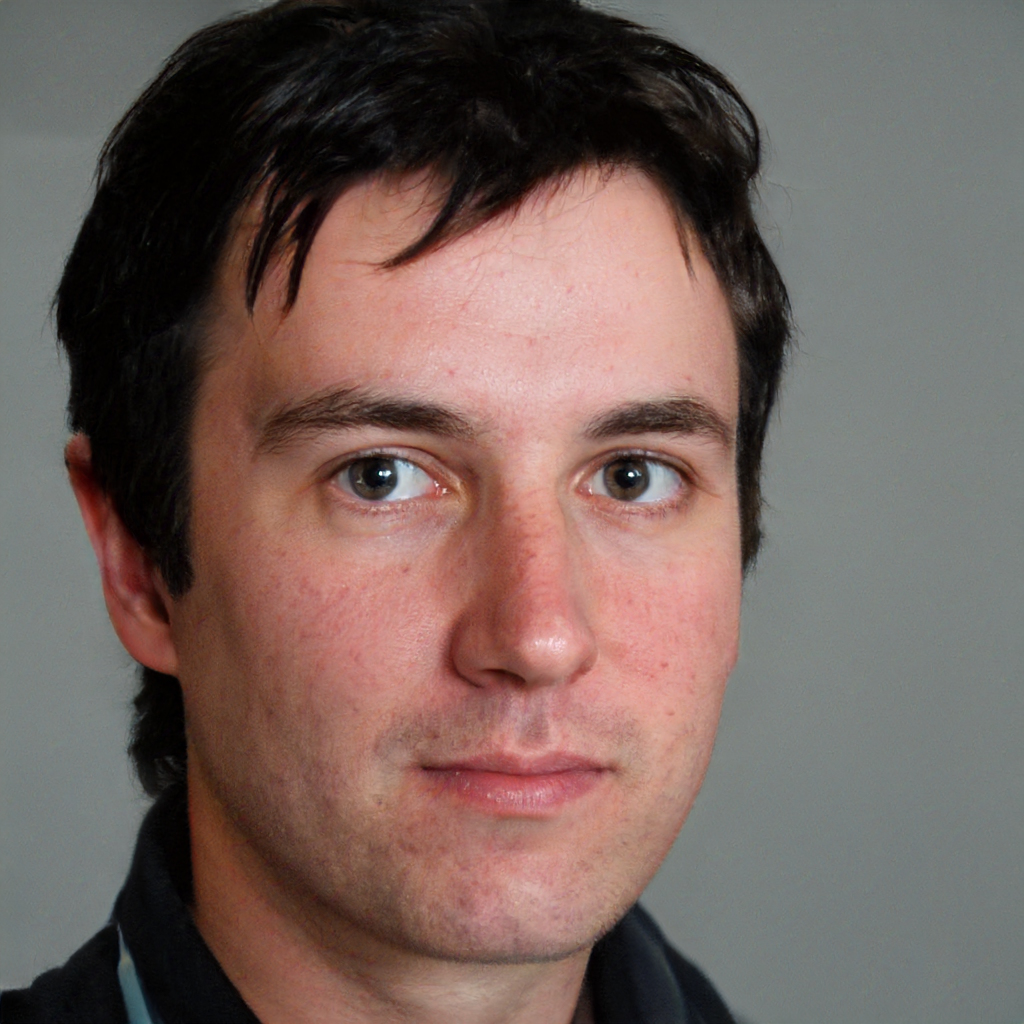
Gender: Male